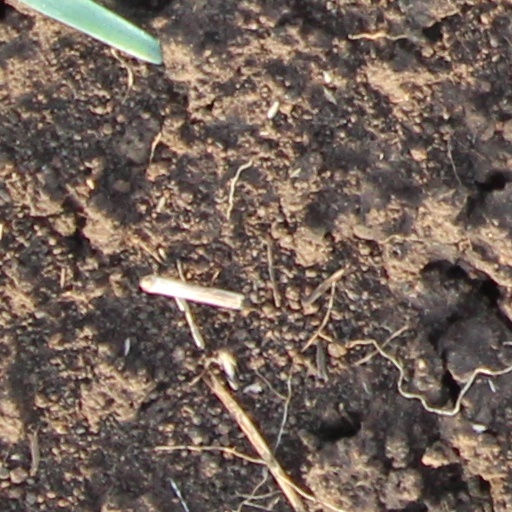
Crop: wheat